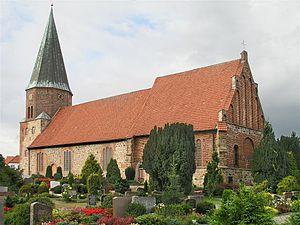
Wurster Nordseeküste est une commune allemande de l'arrondissement de Cuxhaven, dans le land de Basse-Saxe.